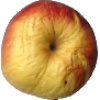
Label: red_yellow_apple